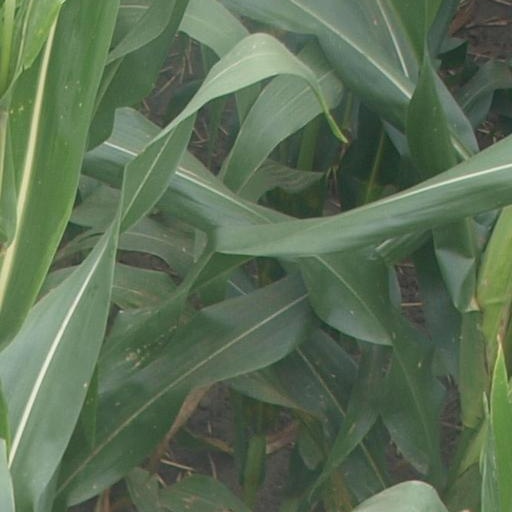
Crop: maize; corn